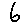
Label: 6